Kule Loklo

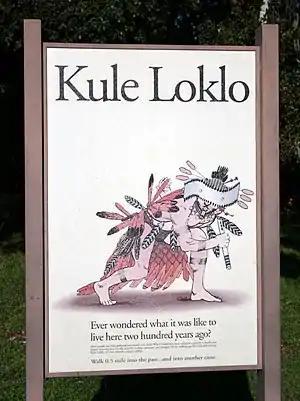
Entrance sign to the site

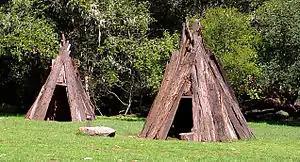
Part of Kule Loklo in 2009

Kule Loklo ("Bear Valley") is a recreated Coast Miwok Native American village located a short walk from the visitor center of the Point Reyes National Seashore, in Marin County, California. Kule Loklo was originally created in the 1970s by the "Miwok Archeological Preserve of Marin" (MAPOM) as a tribute to Marin County's indigenous people, the Coast Miwoks.